Bromhead, Saskatchewan

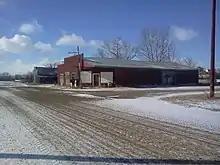
"Downtown" Bromhead, 2014

When Bromhead was first established in 1913, it was a thriving community and one of the biggest stops along the railway. It featured a three-storey hotel, dance hall, blacksmith shop, tailor, department store, cafe, and photo gallery. A fire swept through town in 1916 and it never fully recovered as many residents didn't have insurance or chose to relocate elsewhere. The town, though, didn't completely die then as some of the town did rebuild.